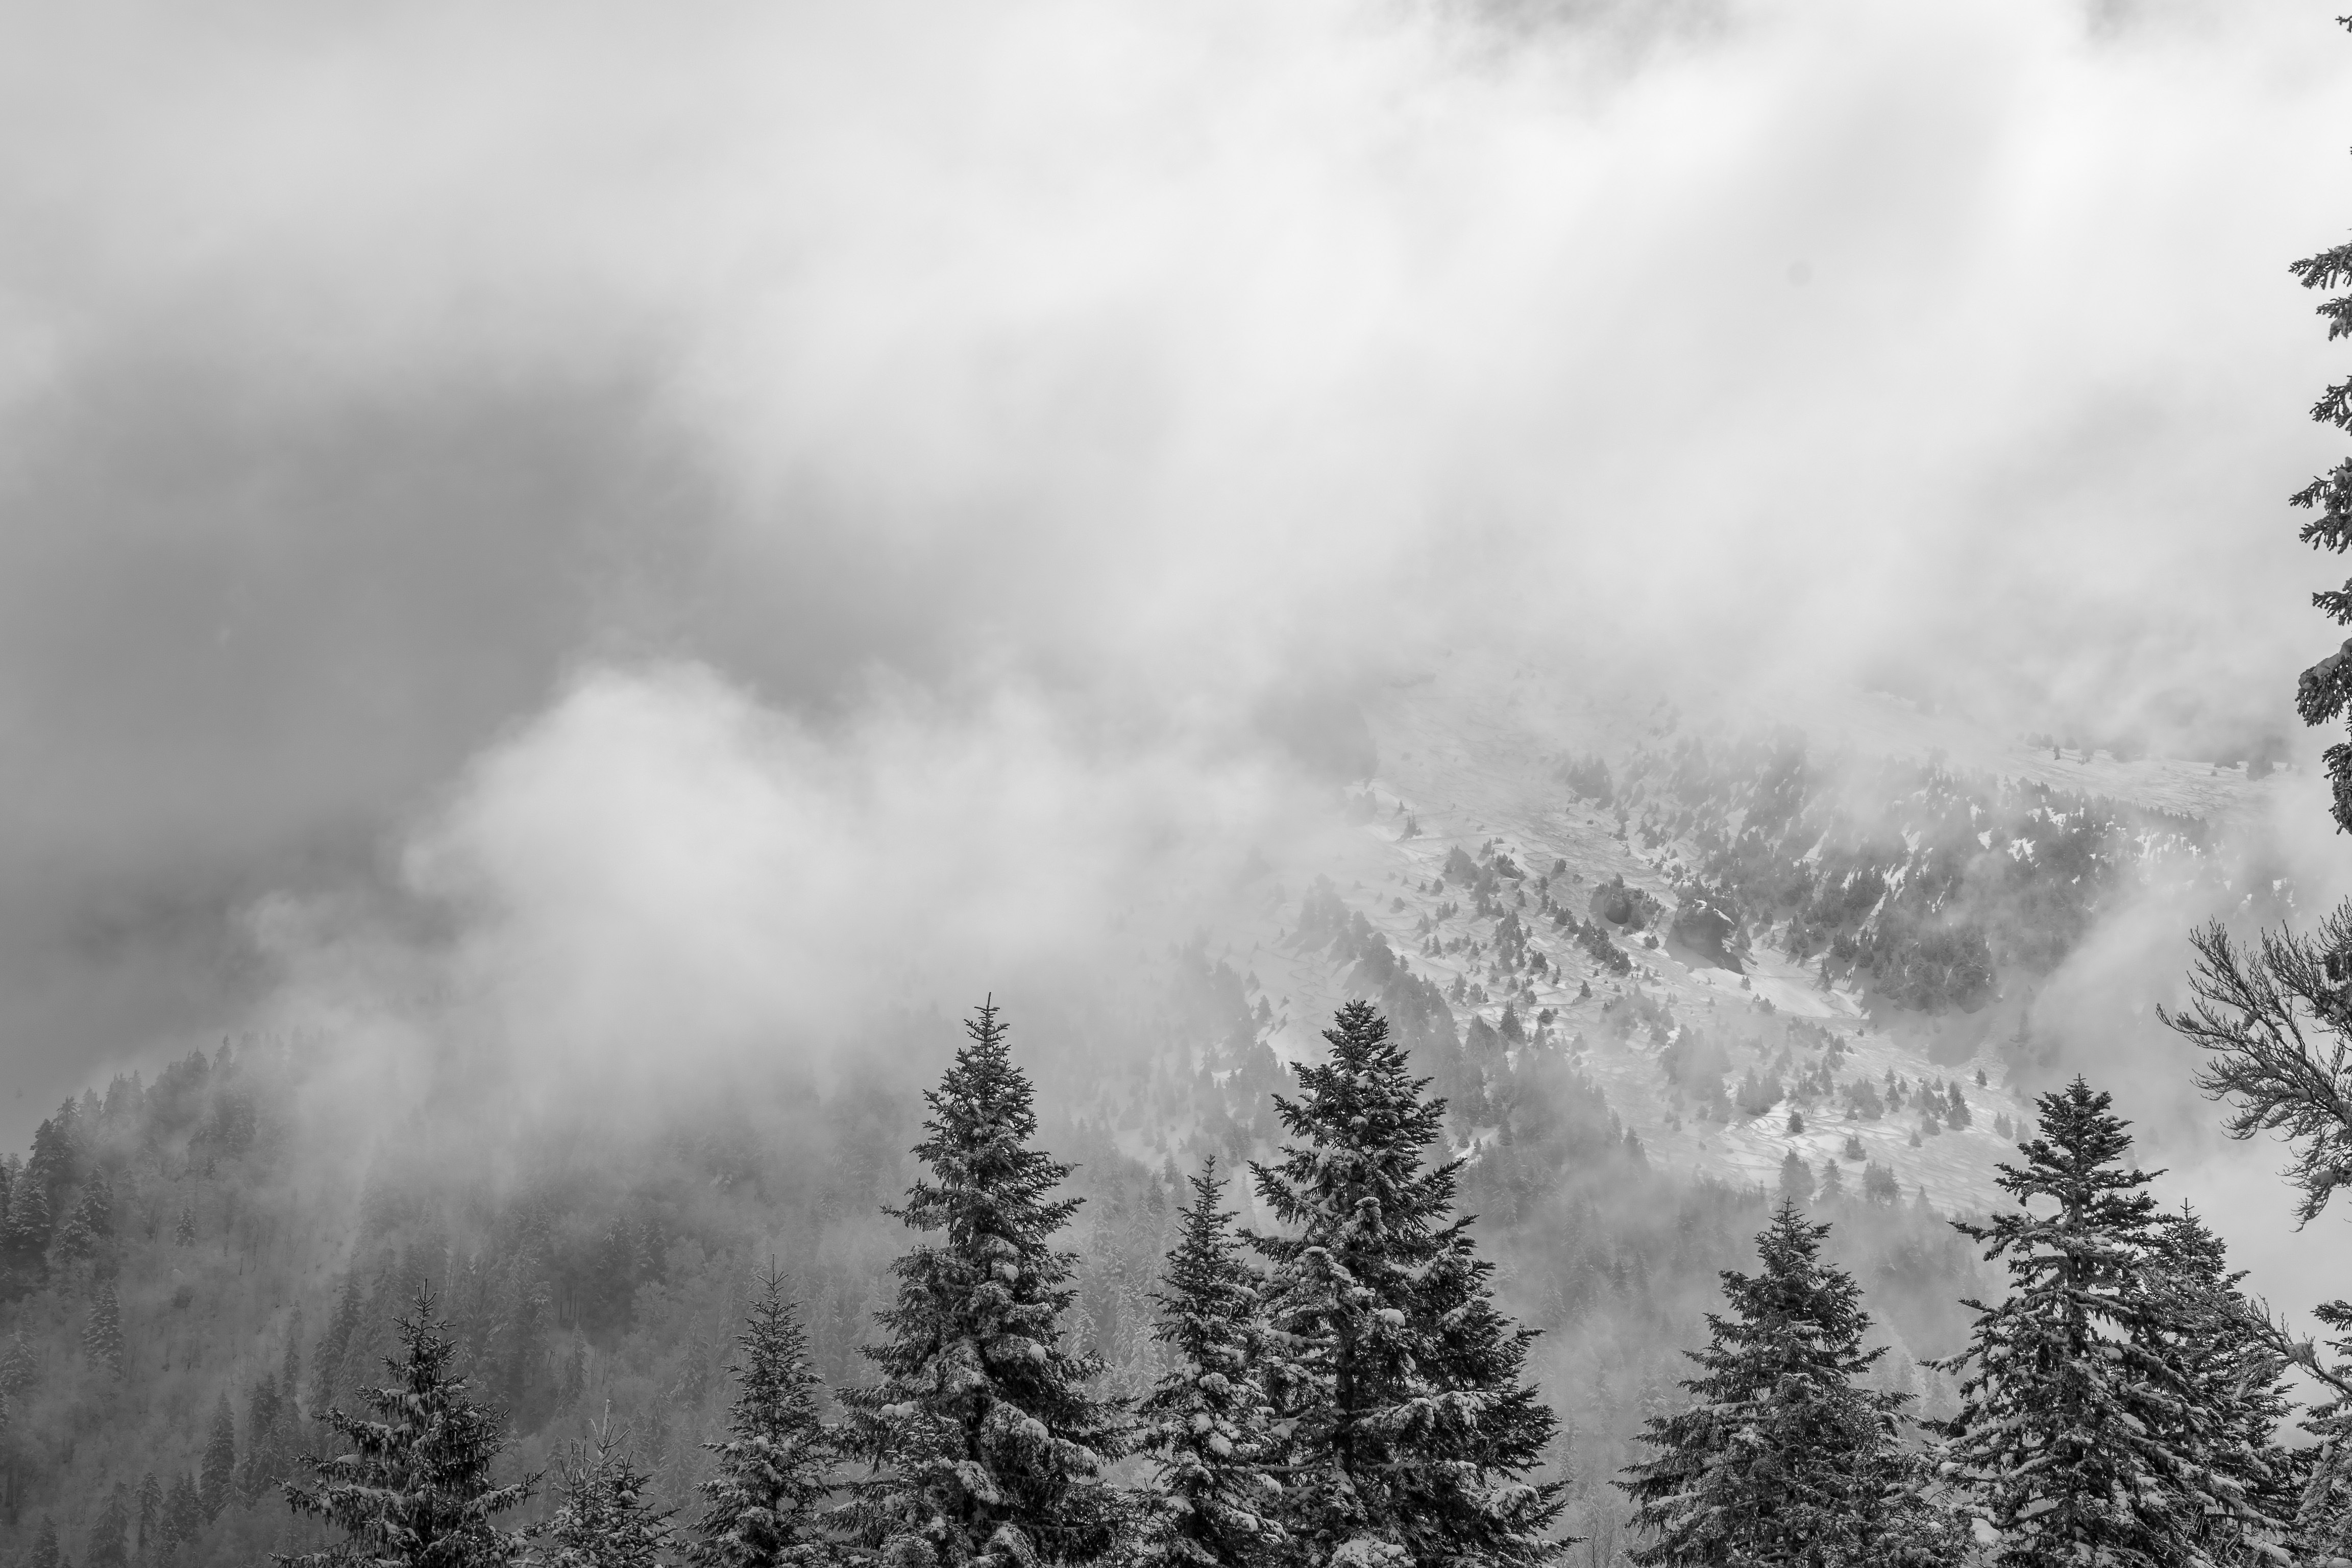
tree, nature, forest, mountain, snow, winter, cloud, black and white, plant, fog, mist, mountain range, weather, monochrome, season, monochrome photography, atmospheric phenomenon, woody plant, mountainous landforms